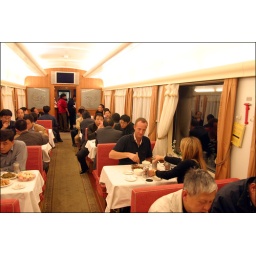
Restaurant car in the 'soft sleeper' department of the T21 overnight express train from Beijing to Shanghai.